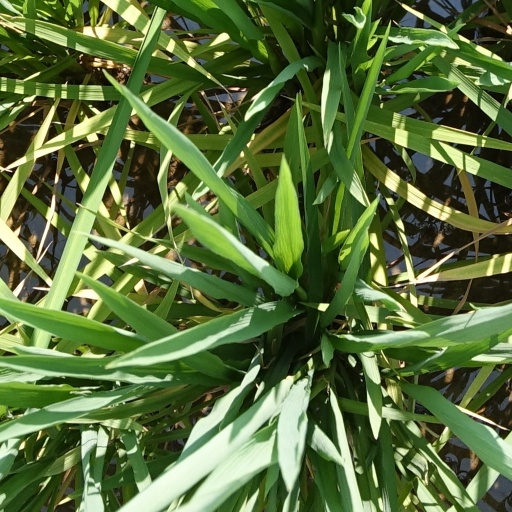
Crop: rice